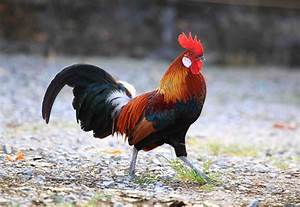
Label: chicken